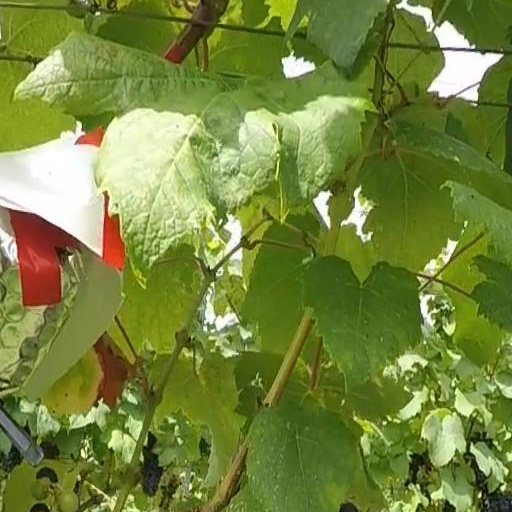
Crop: grape